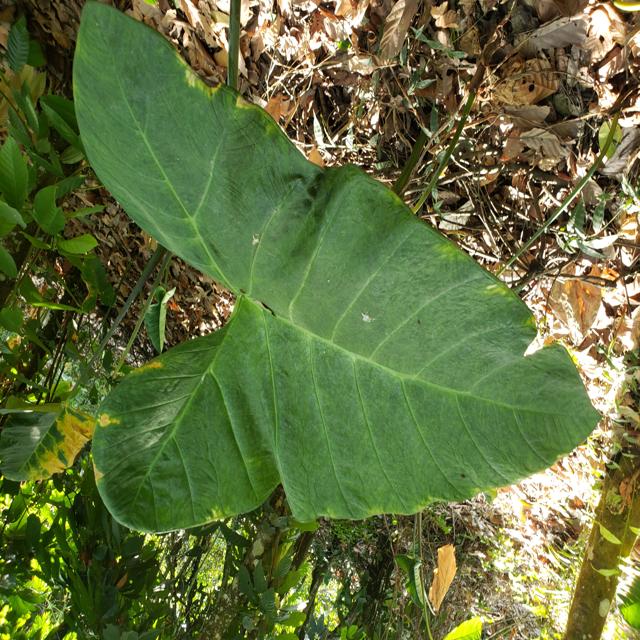
Label: Early_Blight